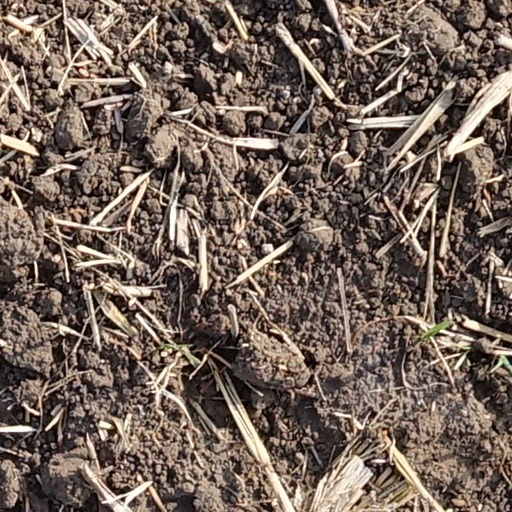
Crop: wheat